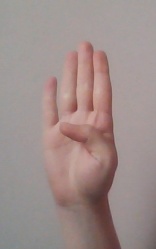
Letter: kaaf